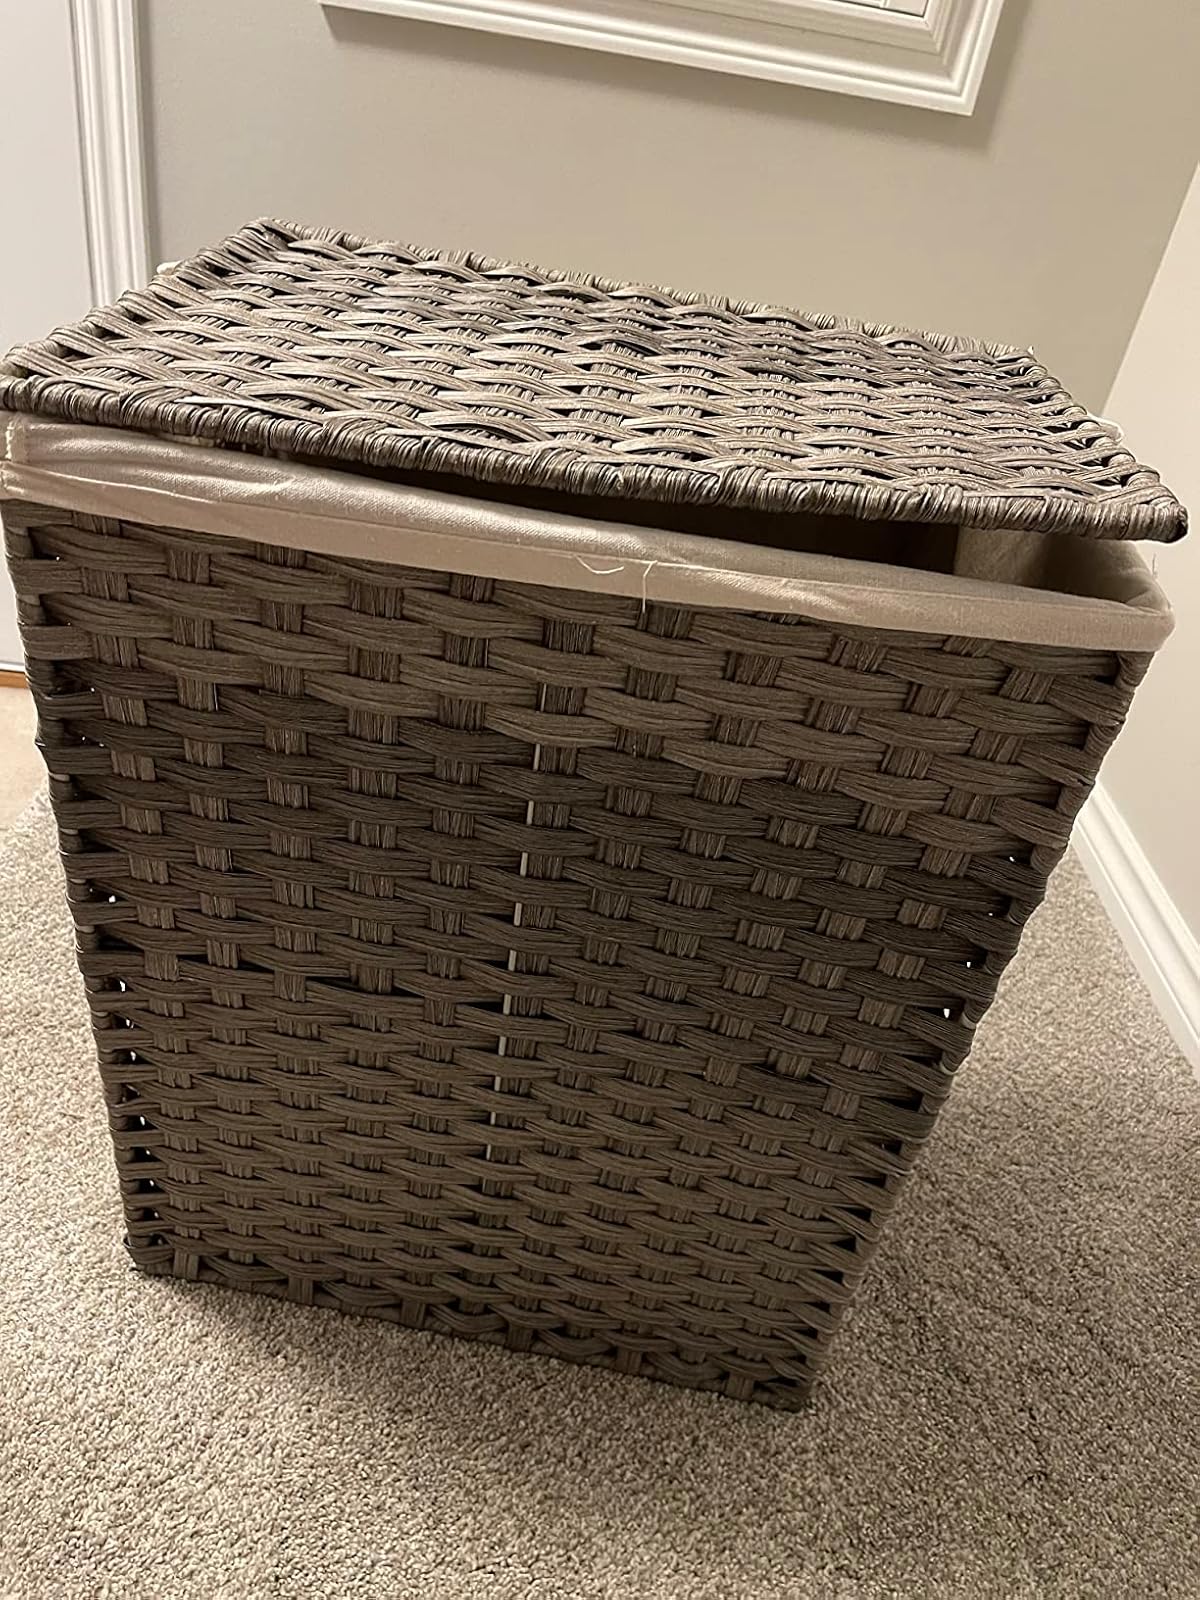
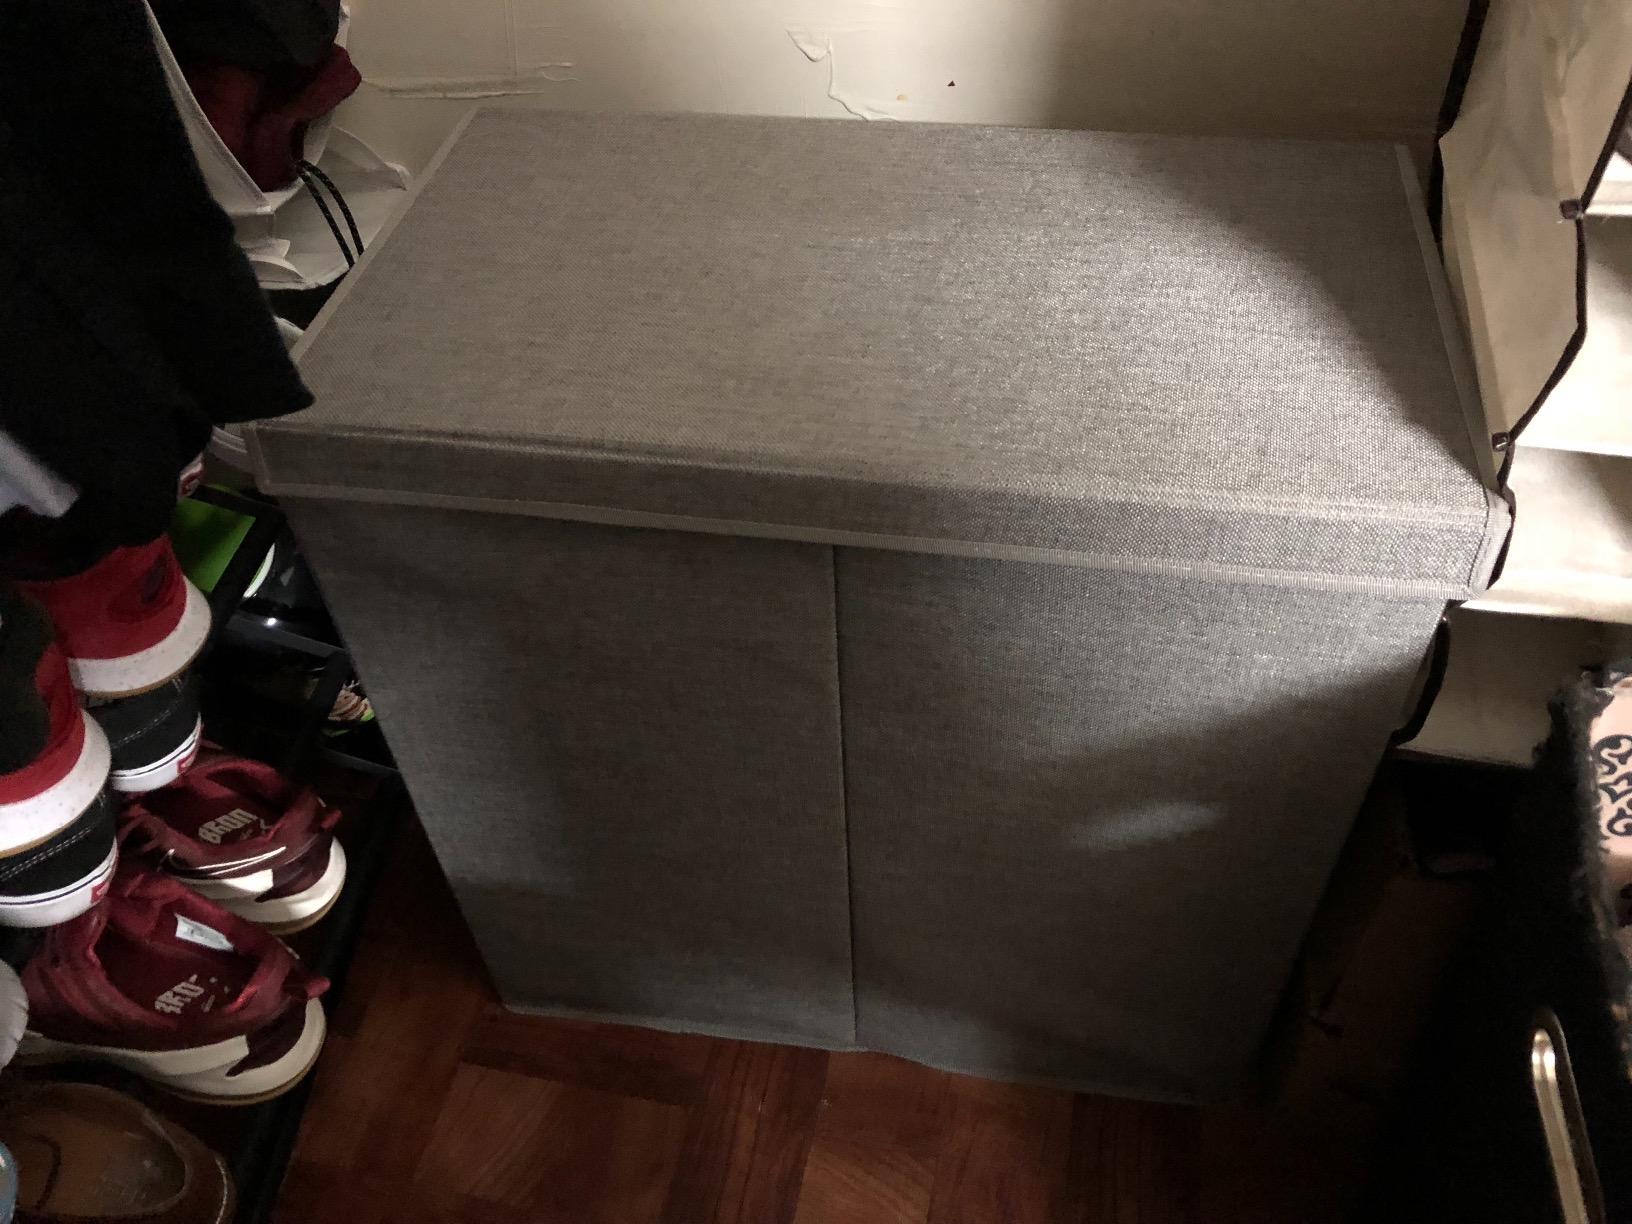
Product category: items_hamper
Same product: no